Hélène Desmarais

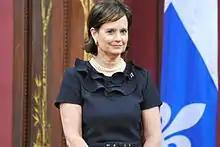
Desmarais in June 2013

Hélène Desmarais (born in 1955) is a Canadian businesswoman and is a member of a number of boards and committees in the public and private sectors, including president of the board of directors of HEC Montréal.